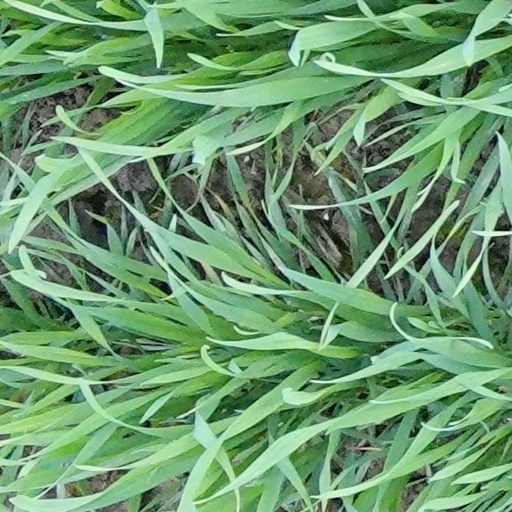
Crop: wheat